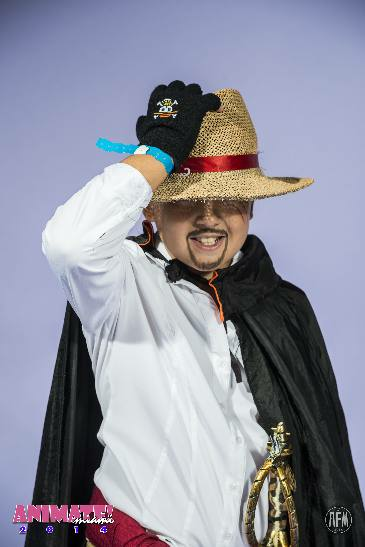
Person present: Yes